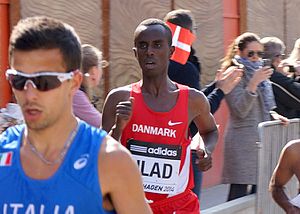
Abdi Hakin Ulad
Abdi Hakin Ulad - Dansk langdistanceløber under VM i halvmaraton 2014 i København, Danmark
Abdi-Hakin Achkel Ulad er en dansk atlet som løber for Hvidovre AM og tidligere for Korsør AM.